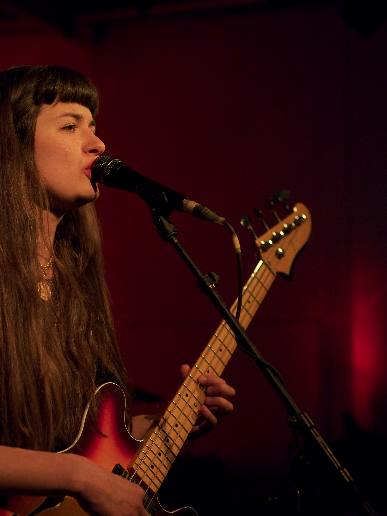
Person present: No